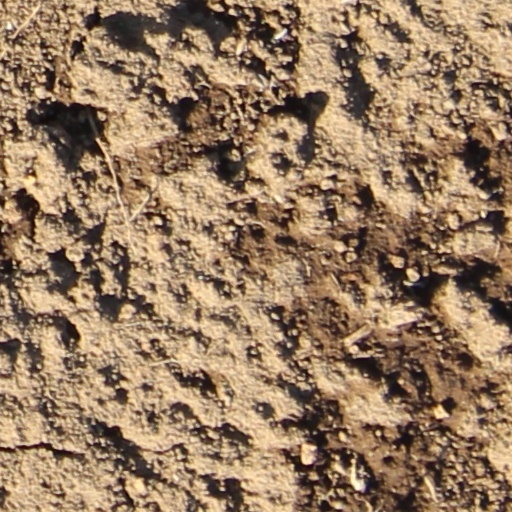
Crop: wheat